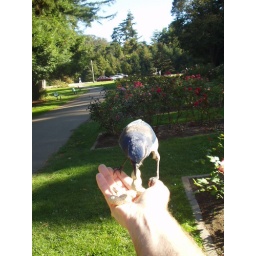
blue jay at the rose garden in golden gate park, san francisco